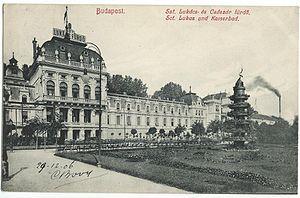
Vue de Budapest au début du XXe siècle.